Diego Cháves

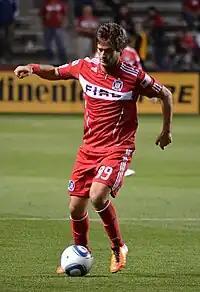
Chaves in 2011

Diego Gonzalo Chaves de Miquelerena (born 14 February 1986) is an Uruguayan former professional footballer who played as a forward.